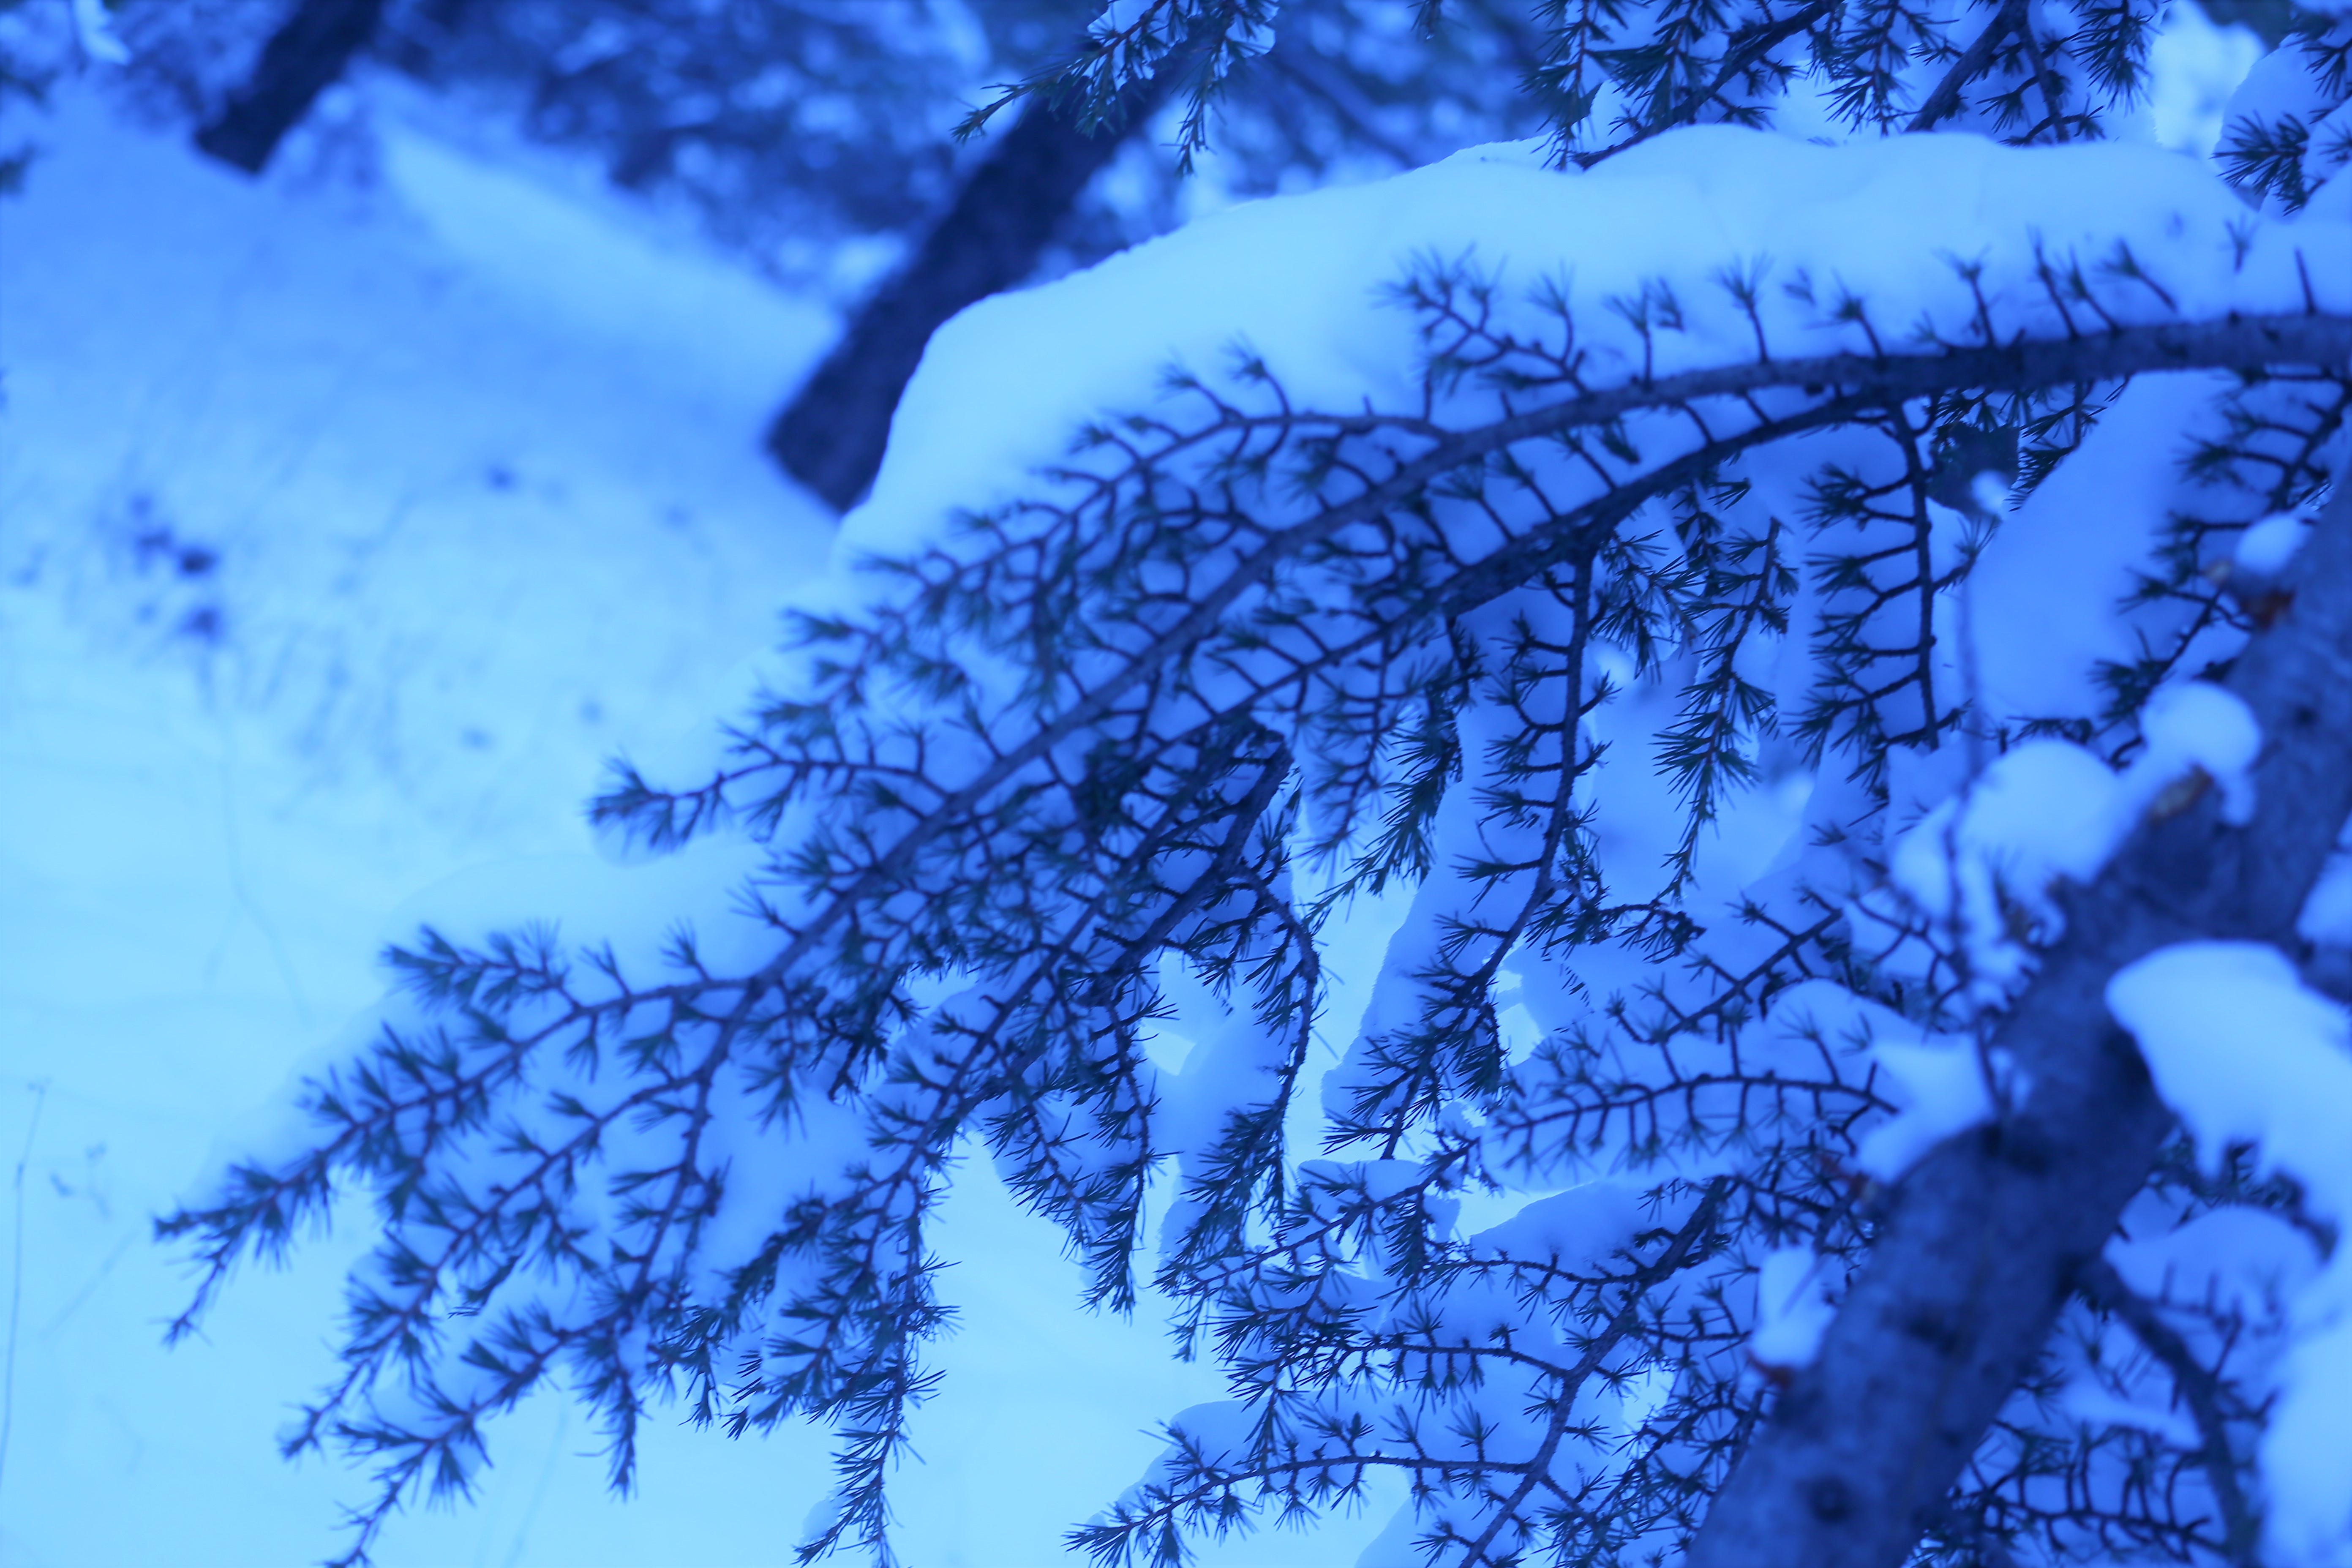
snow, winter, pine, nature, trees, cold, blue, branch, freezing, tree, frost, sky, organism, plant, twig, geological phenomenon, pine family, fir